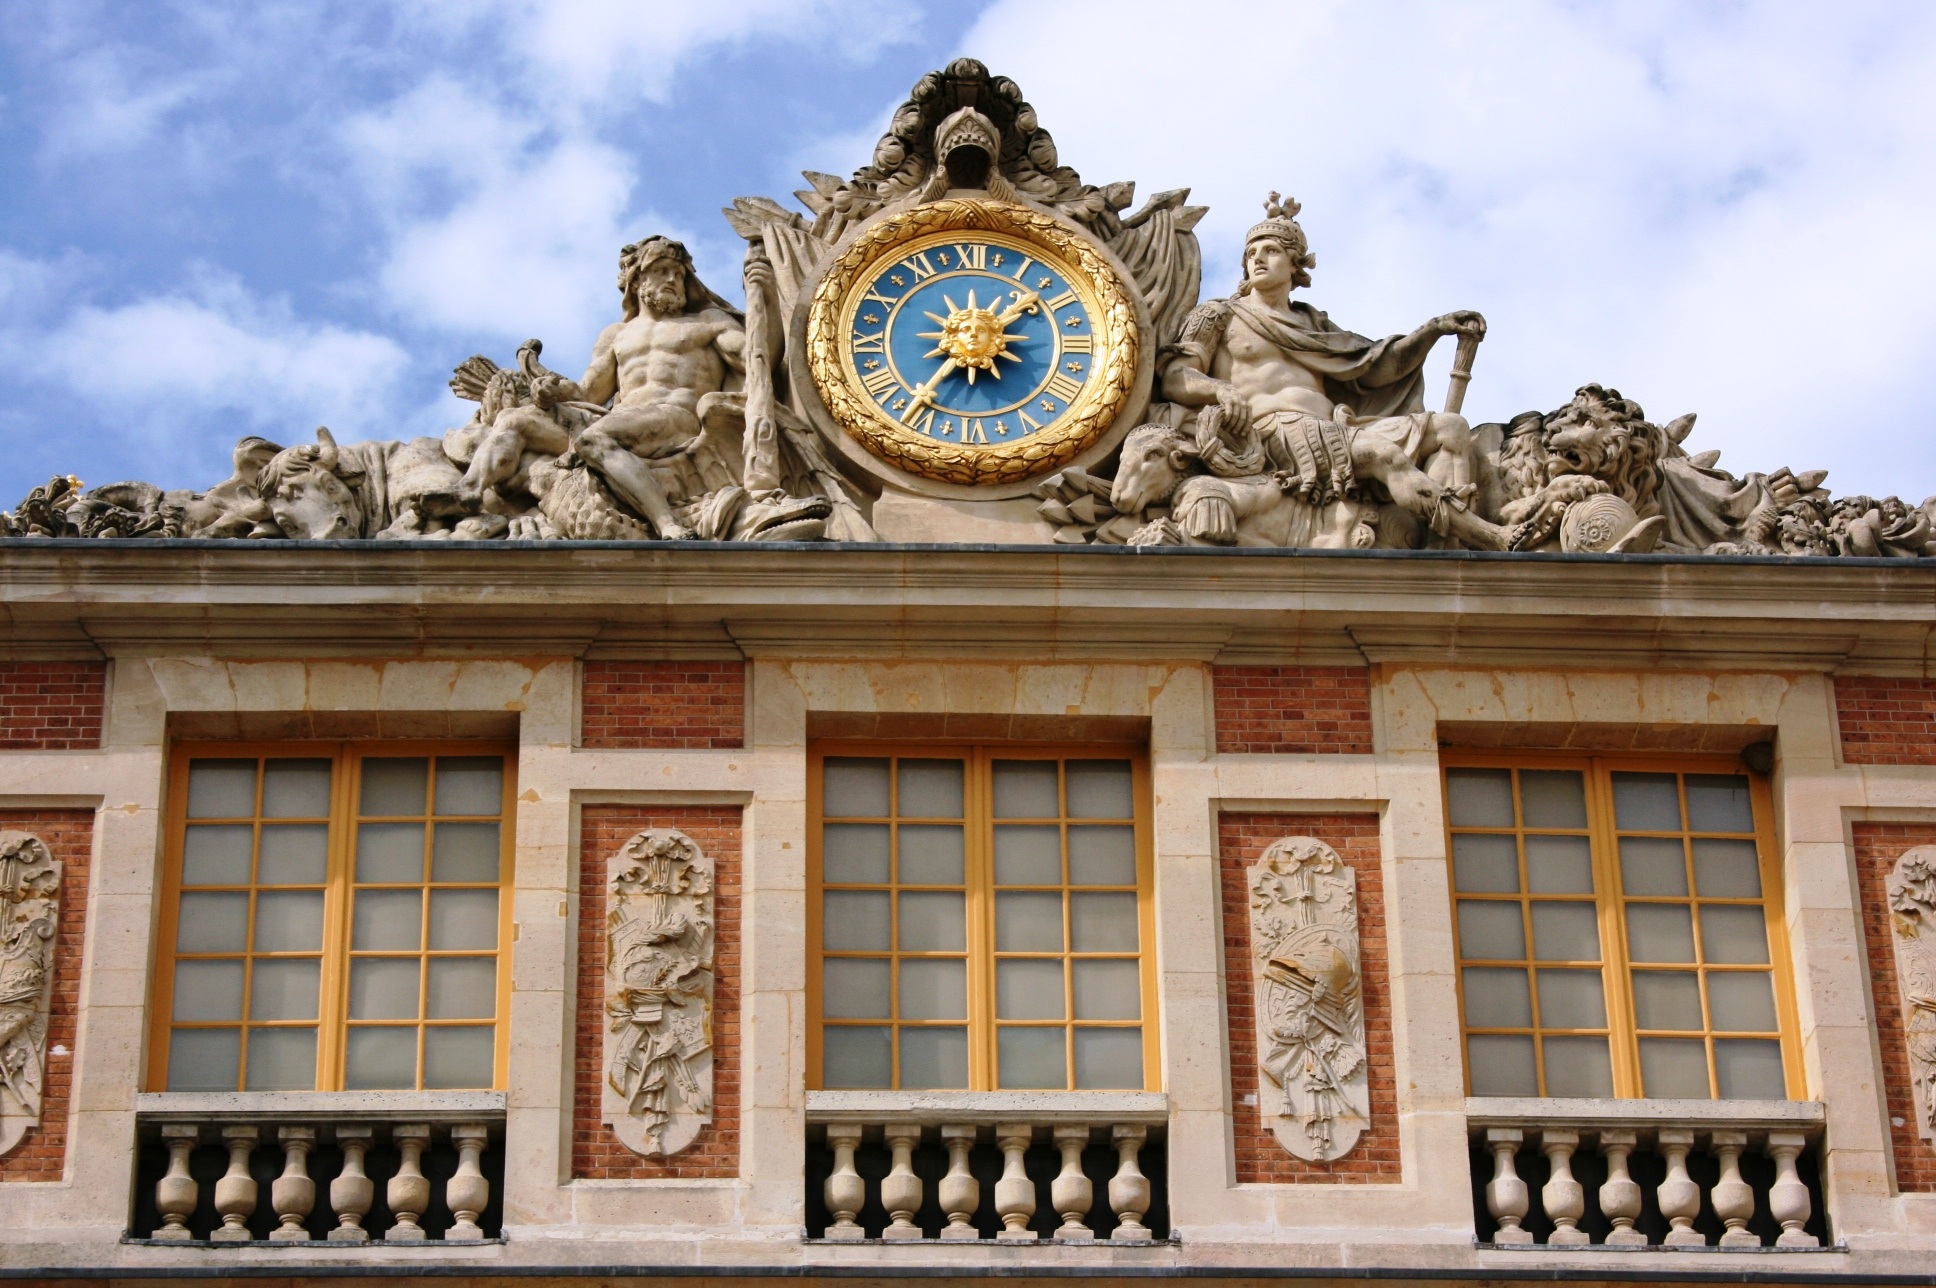
watch, architecture, window, building, palace, france, landmark, facade, synagogue, versailles, ancient history, palace of versailles